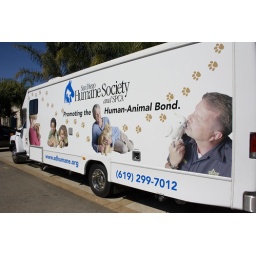
There weren't just dogs at the party! The cats drove up in style.